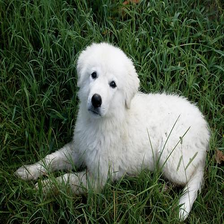
Species: dog
Breed: great pyrenees